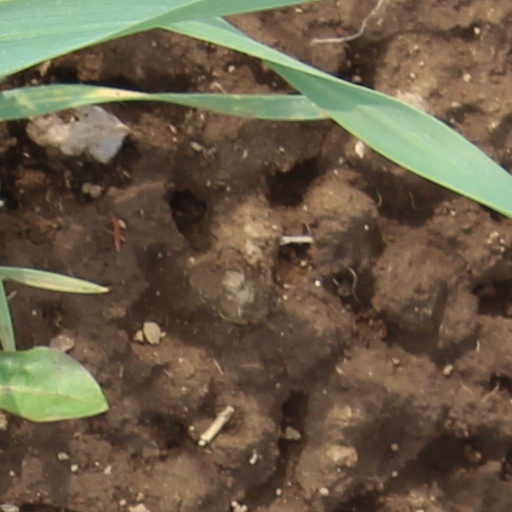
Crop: wheat